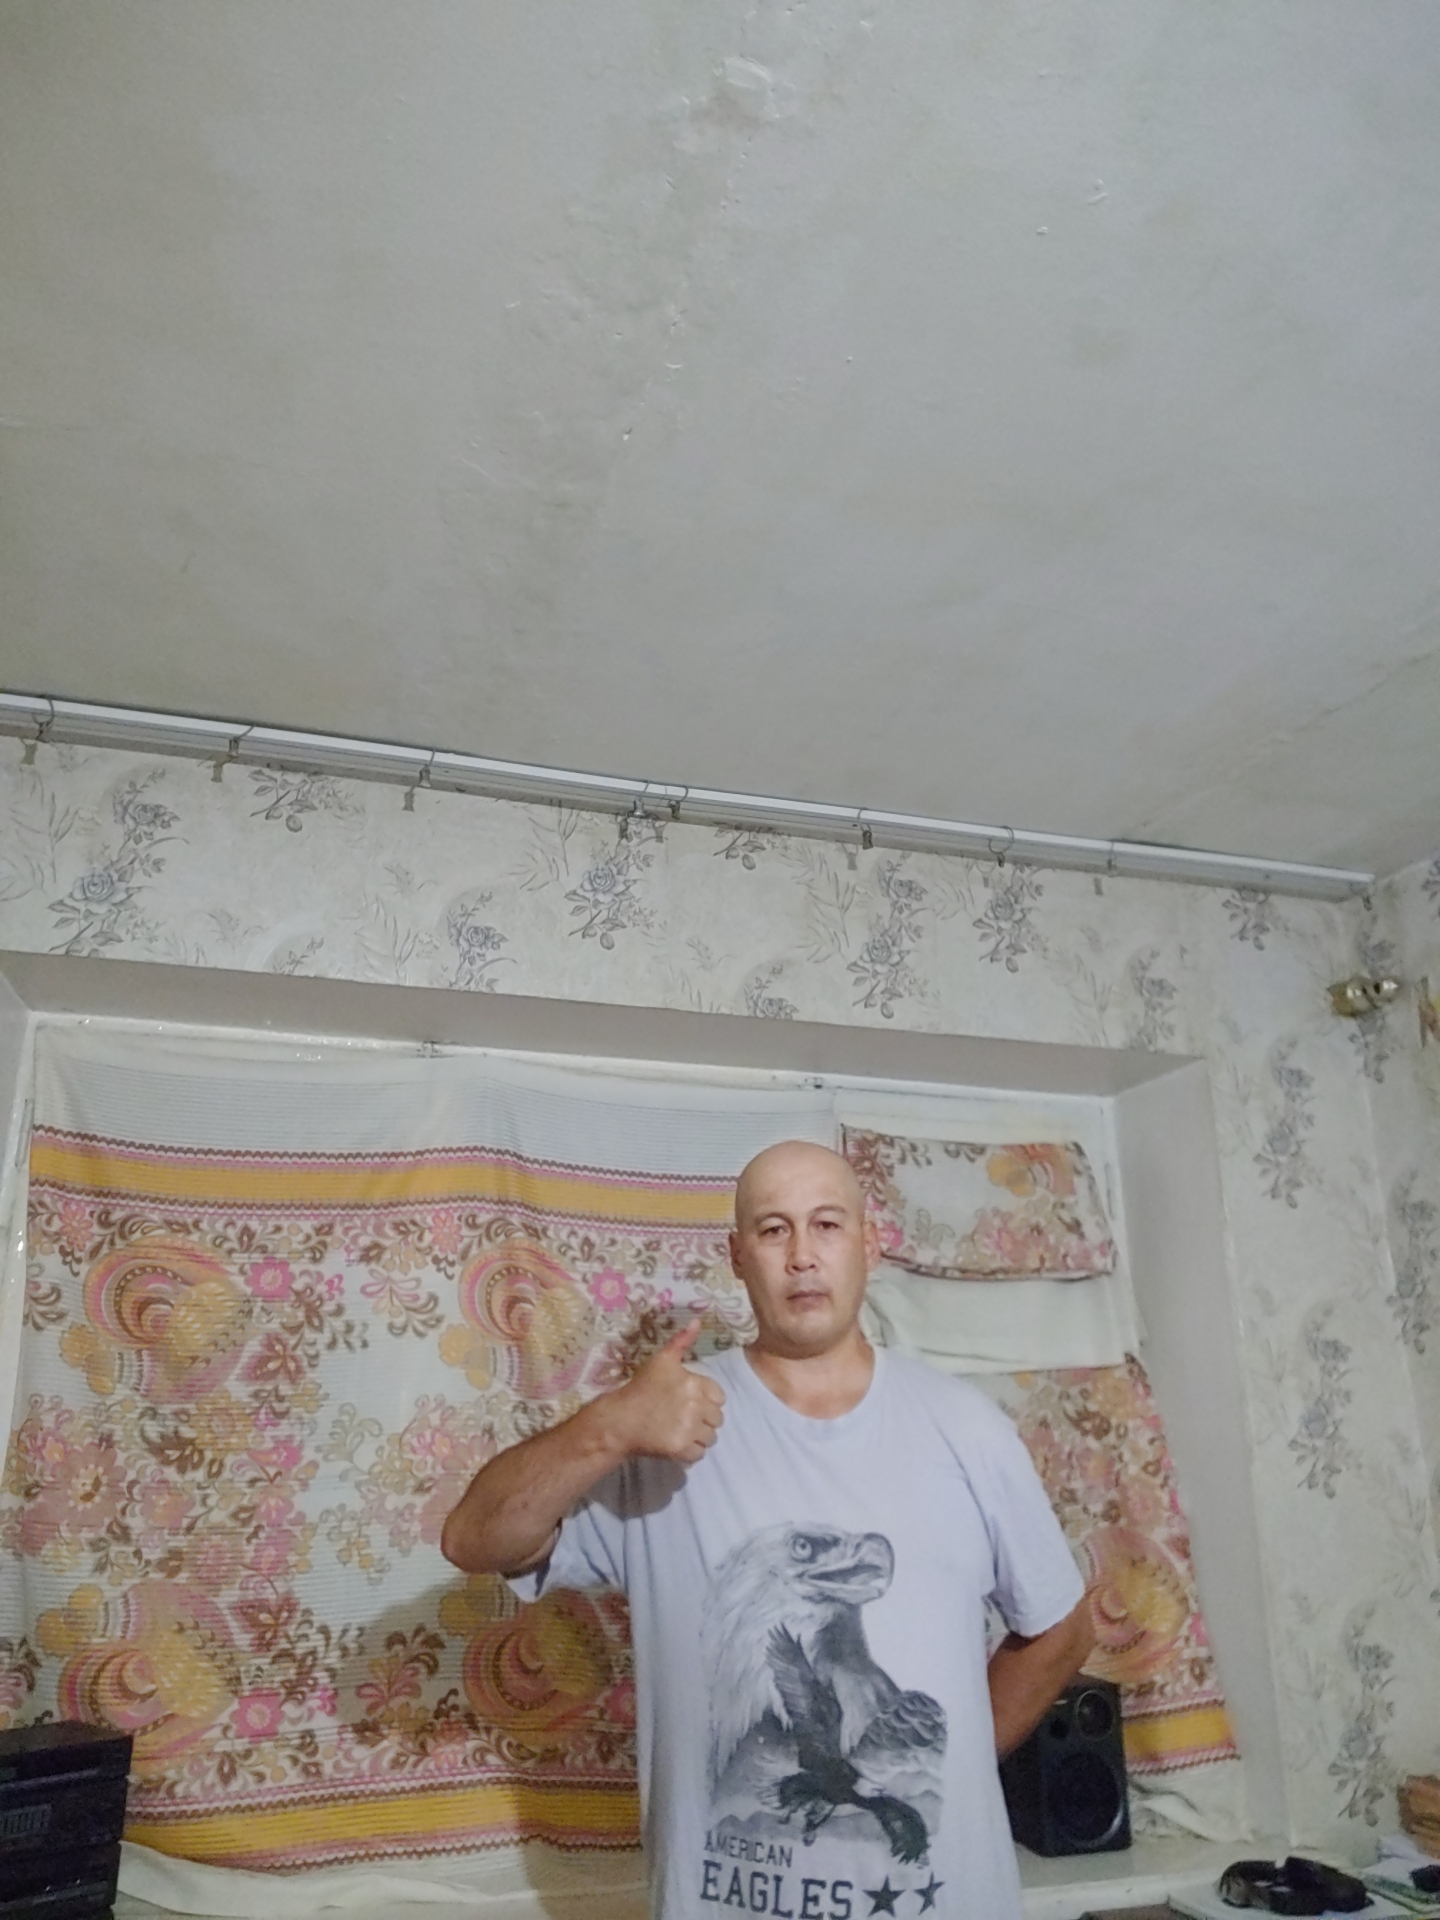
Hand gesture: like